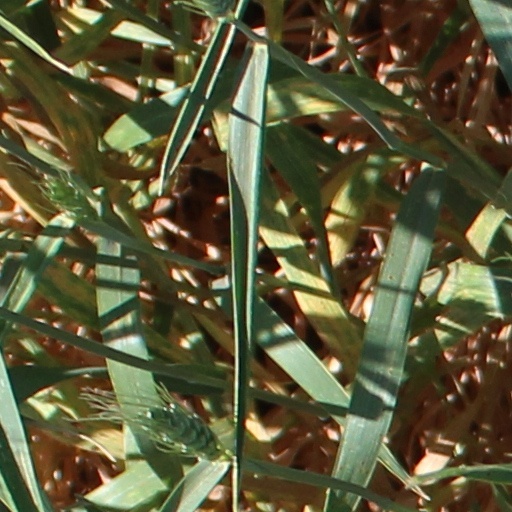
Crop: wheat